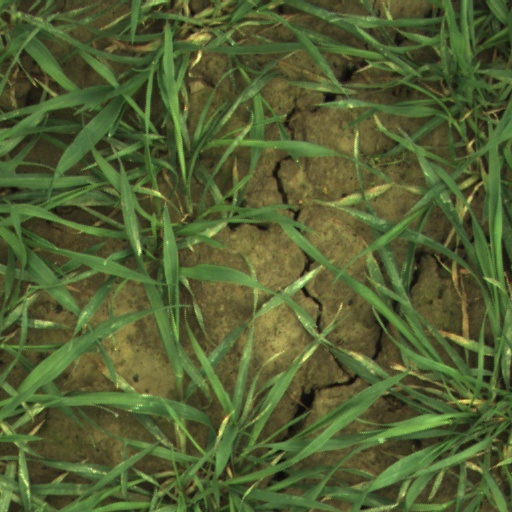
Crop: wheat